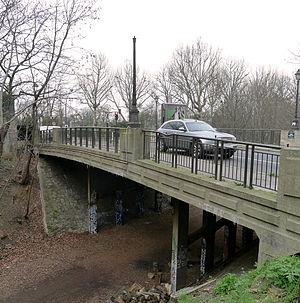
Rue Raffet (pont de la ligne de Petite Ceinture) - Paris XVI
La Petite Ceinture du 16ᵉ est un espace vert dans le 16ᵉ arrondissement de Paris, en France.
La rue Raffet est une voie publique du 16ᵉ arrondissement de Paris, en France.
La liste des ponts de la ligne de Petite Ceinture recense les ponts de cette ligne ferroviaire située à Paris, en France.